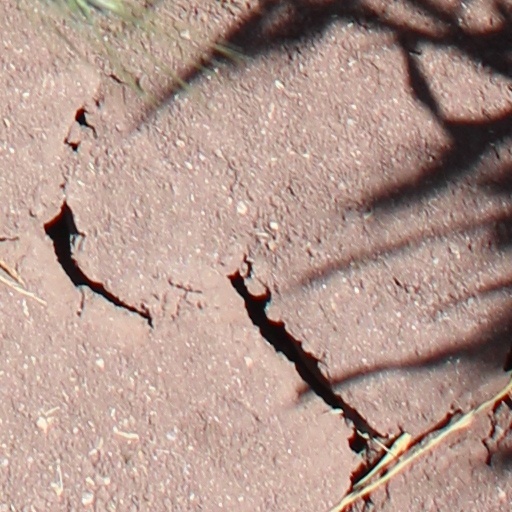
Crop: wheat